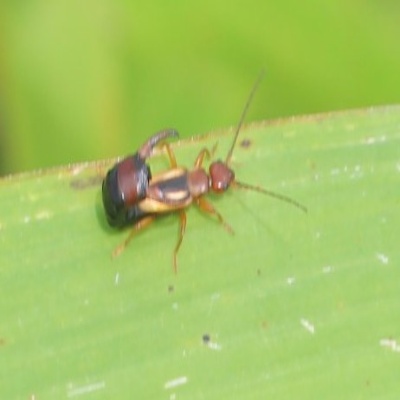
Crop: Maize
Condition: leaf beetle